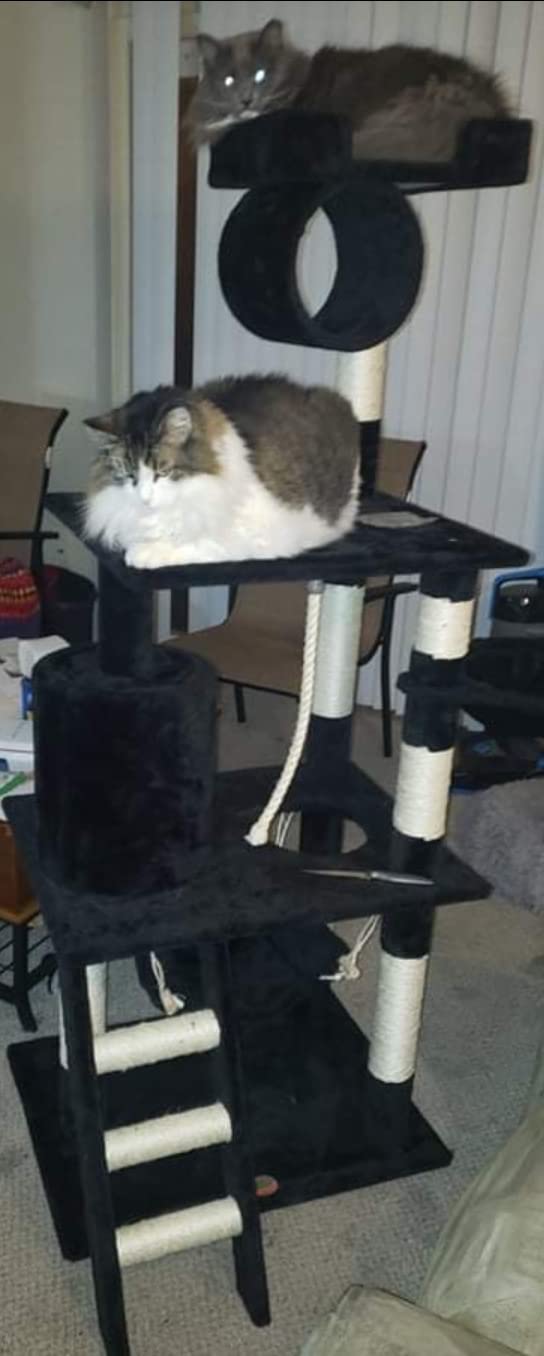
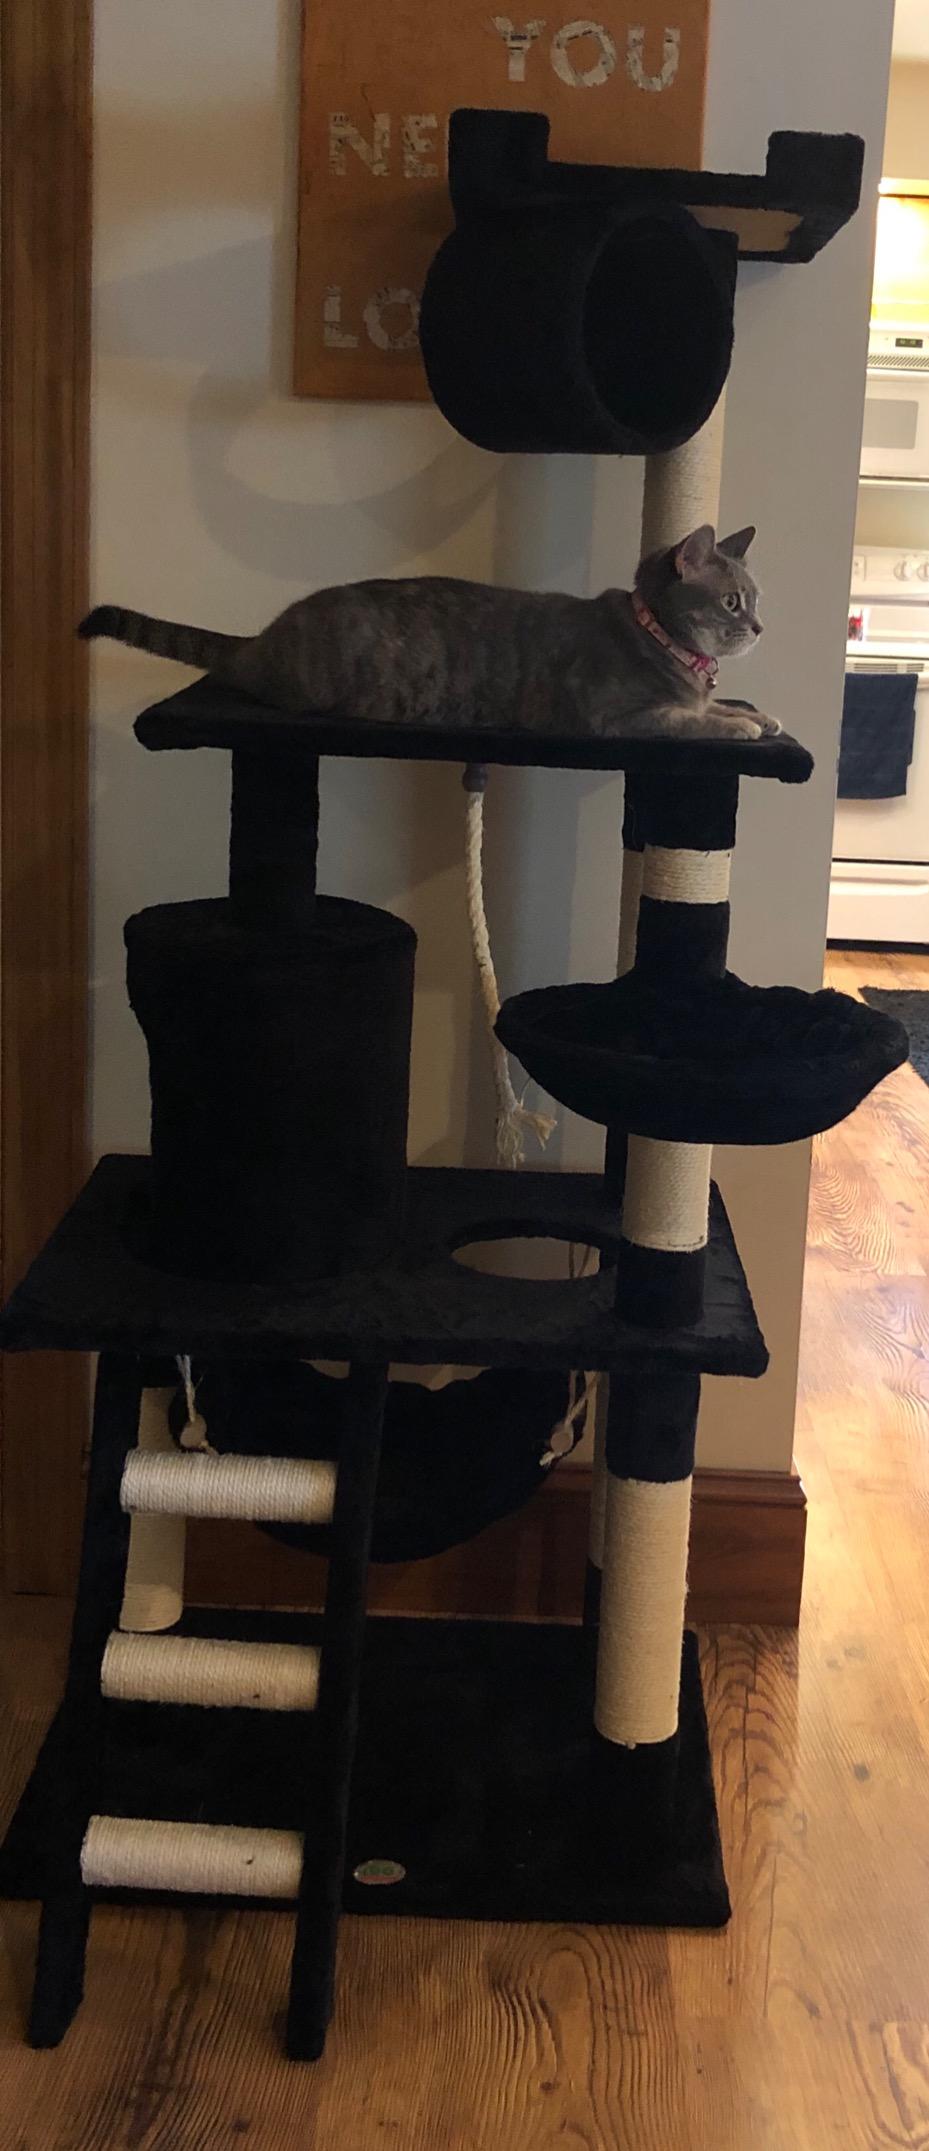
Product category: items_cat tree
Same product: yes